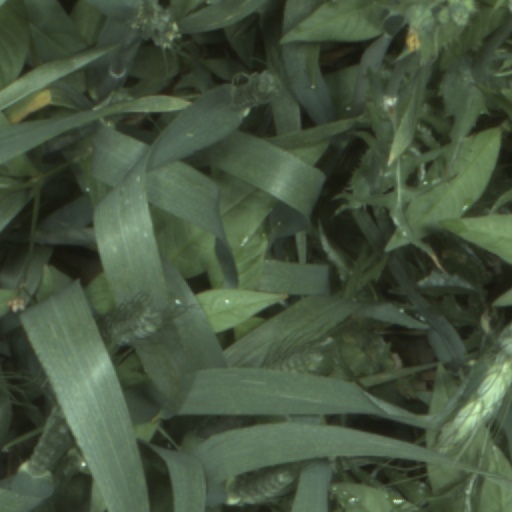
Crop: wheat